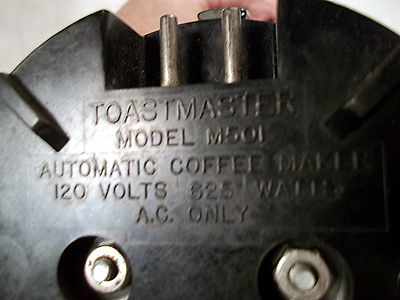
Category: coffee maker